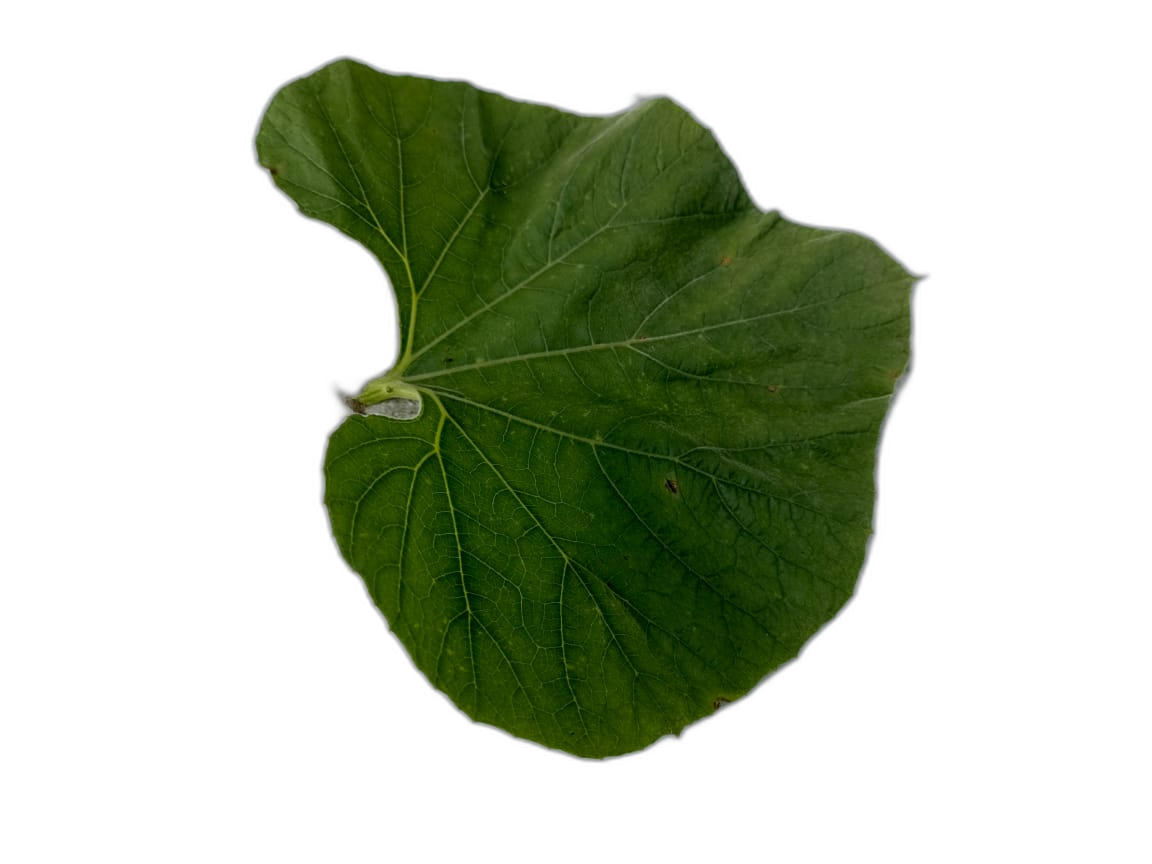
Crop: Bottle Gourd
Label: Early_Alternaria_Leaf_Blight